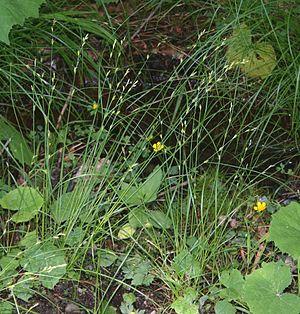
Carex remota est une plante herbacée de la famille des Cypéracées.